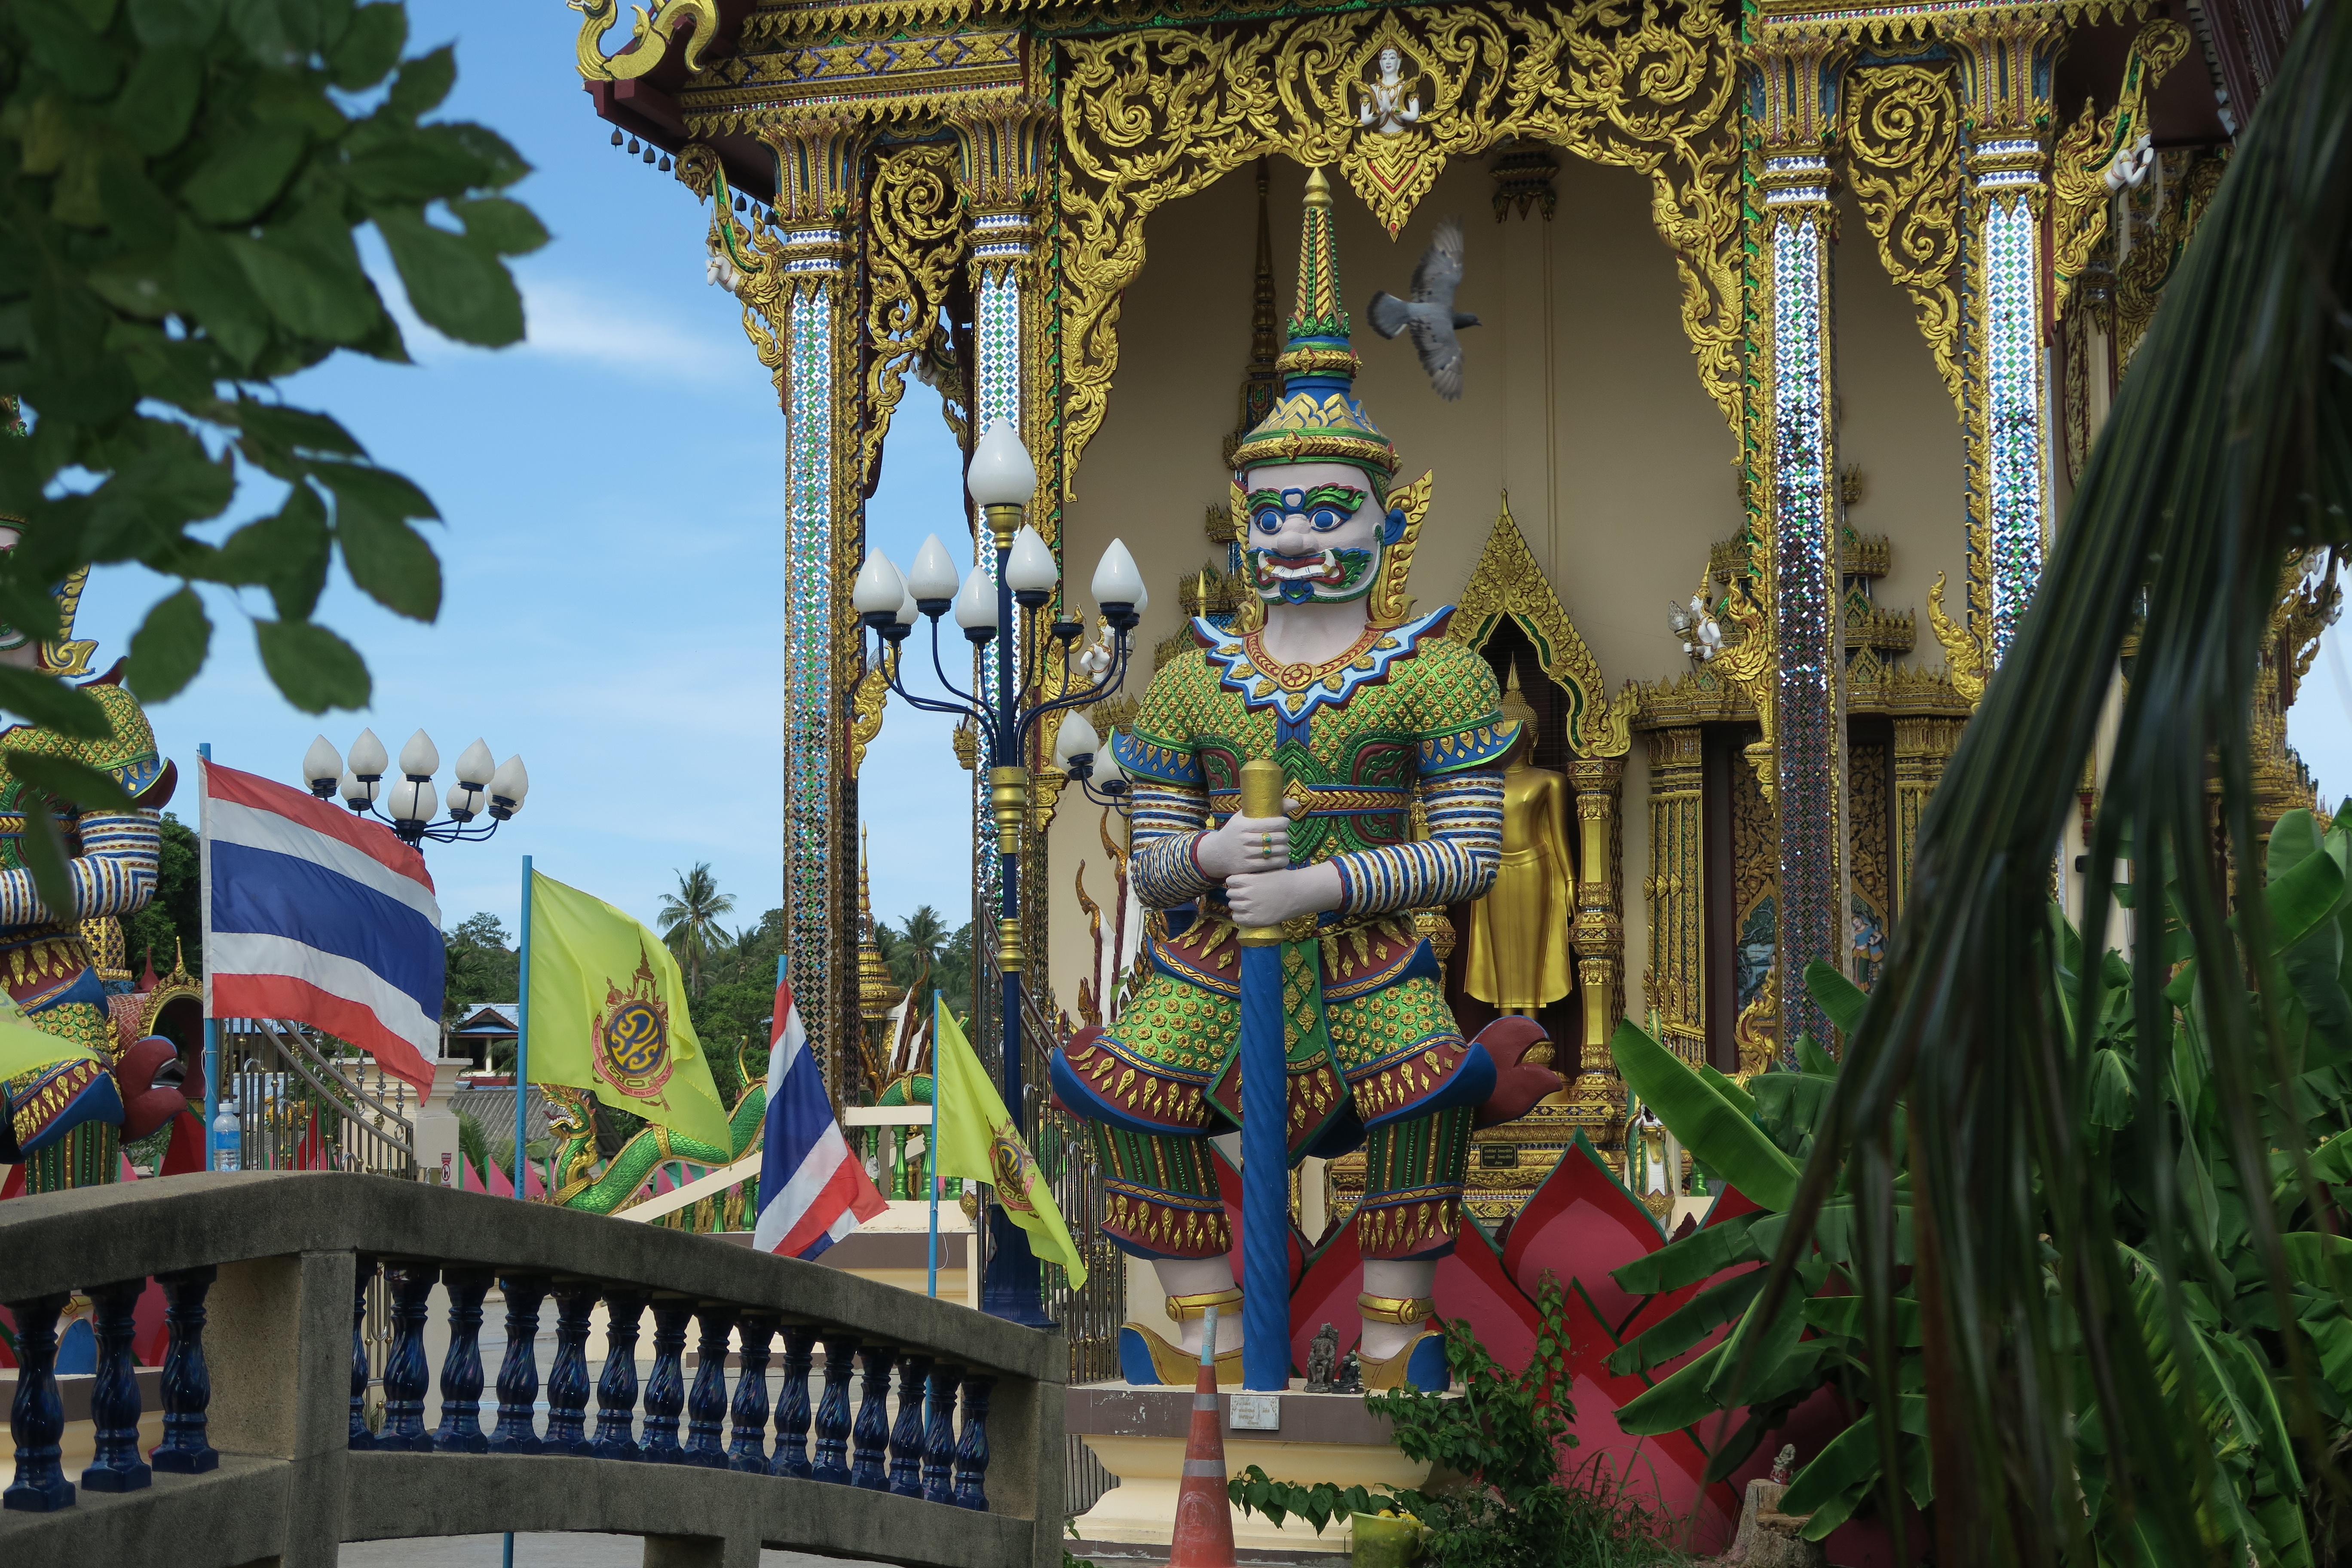
amusement park, park, religion, place of worship, thailand, temple, resort, shrine, wat, screenshot, koh samui, hindu temple